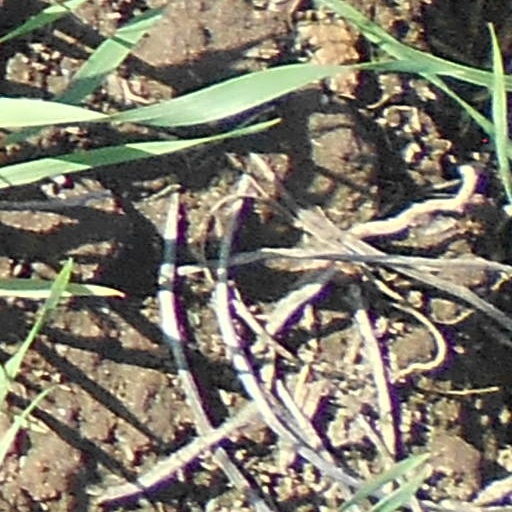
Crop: wheat